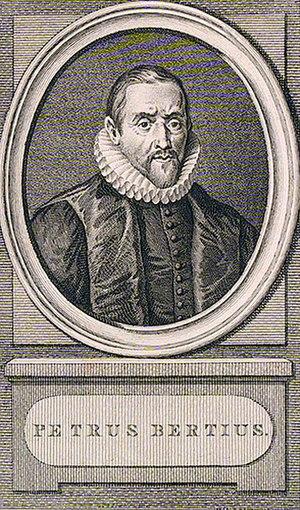
Abraham Bertius est un carme déchaux français, d'origine hollandaise, animateur de missions catholiques dans les Provinces-Unies gagnées au protestantisme, et auteur d'ouvrages apologétiques et spirituels, sous le nom de Pierre de la Mère de Dieu.
Pierre Bertius, né le 14 novembre 1565 à Beveren et mort le 3 octobre 1629 à Paris, est un mathématicien et cartographe néerlandais.